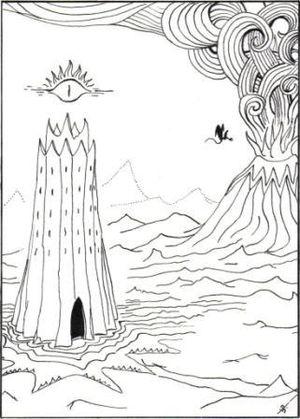
L'univers de la Terre du Milieu, créé par J. R. R. Tolkien, possède une chronologie détaillée. Elle apparaît notamment dans l'Appendice B du Seigneur des anneaux, qui retrace sous forme d'annales les événements des Second, Troisième et Quatrième Âges du Soleil. Les événements du Silmarillion ont également été l'objet d'annales, publiées après la mort de l'auteur dans les volumes de l'Histoire de la Terre du Milieu.